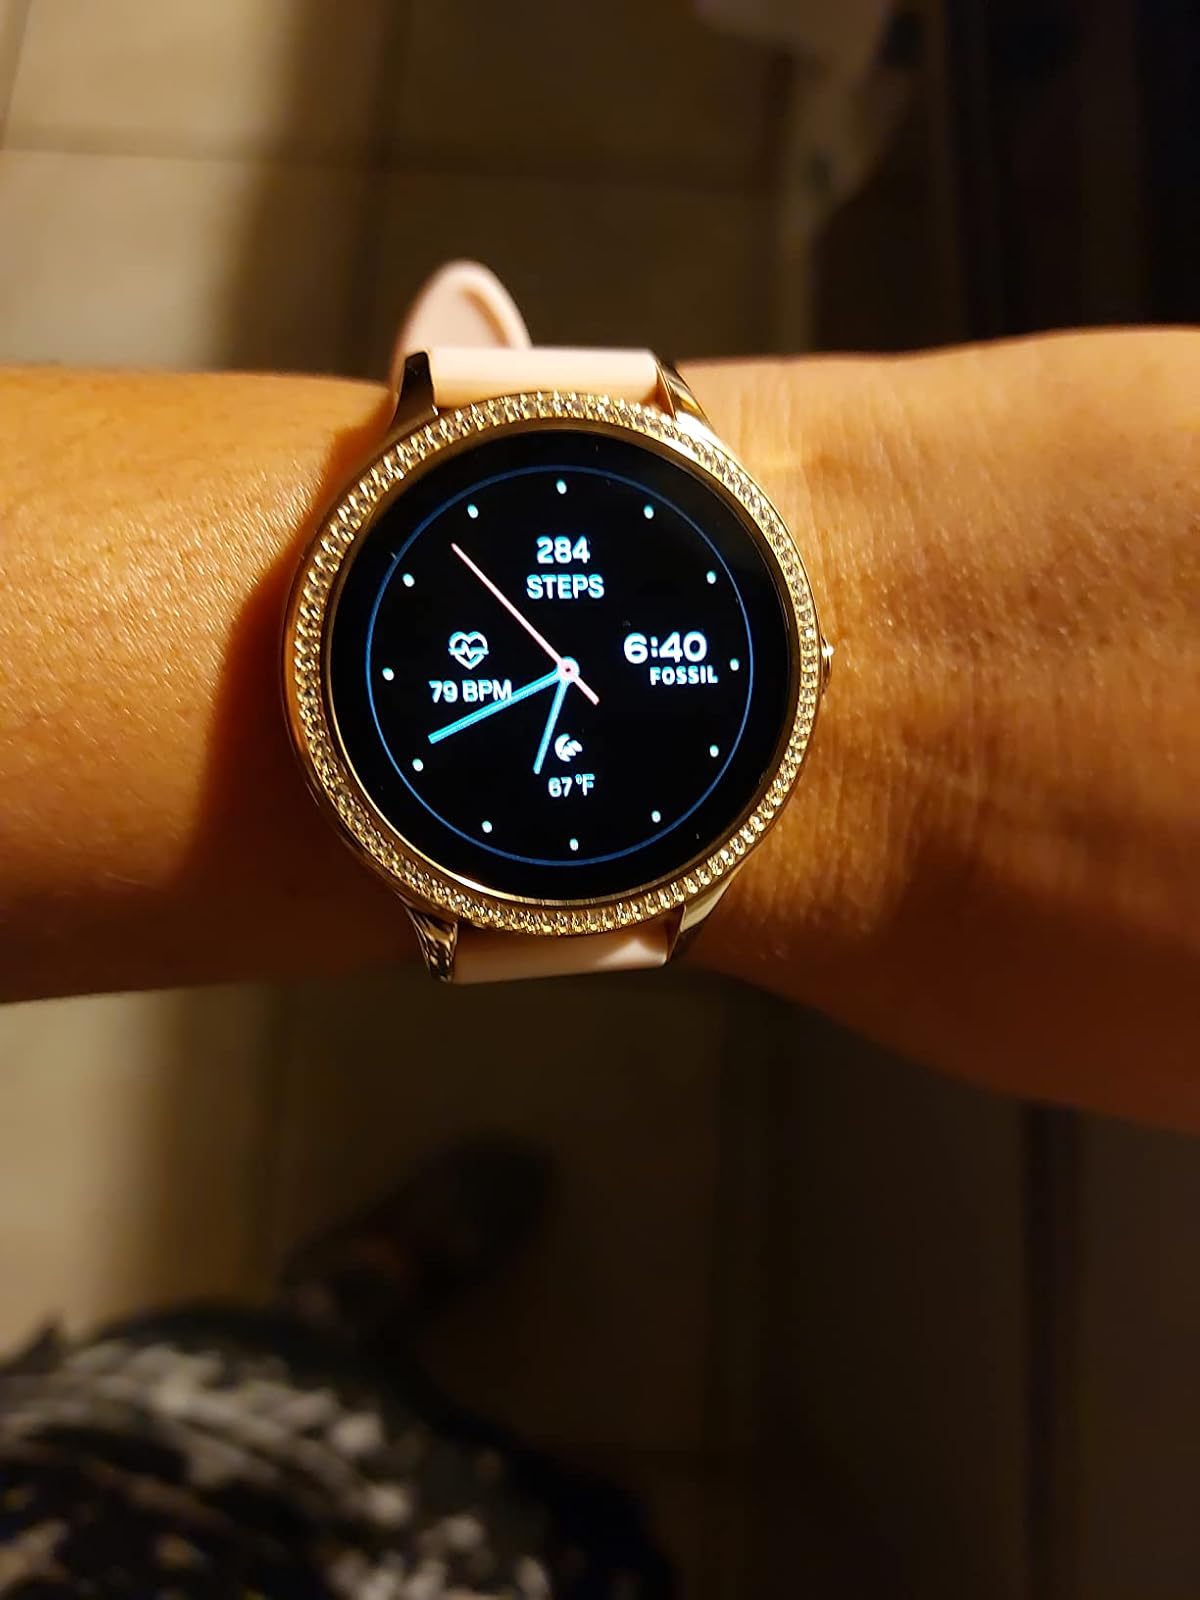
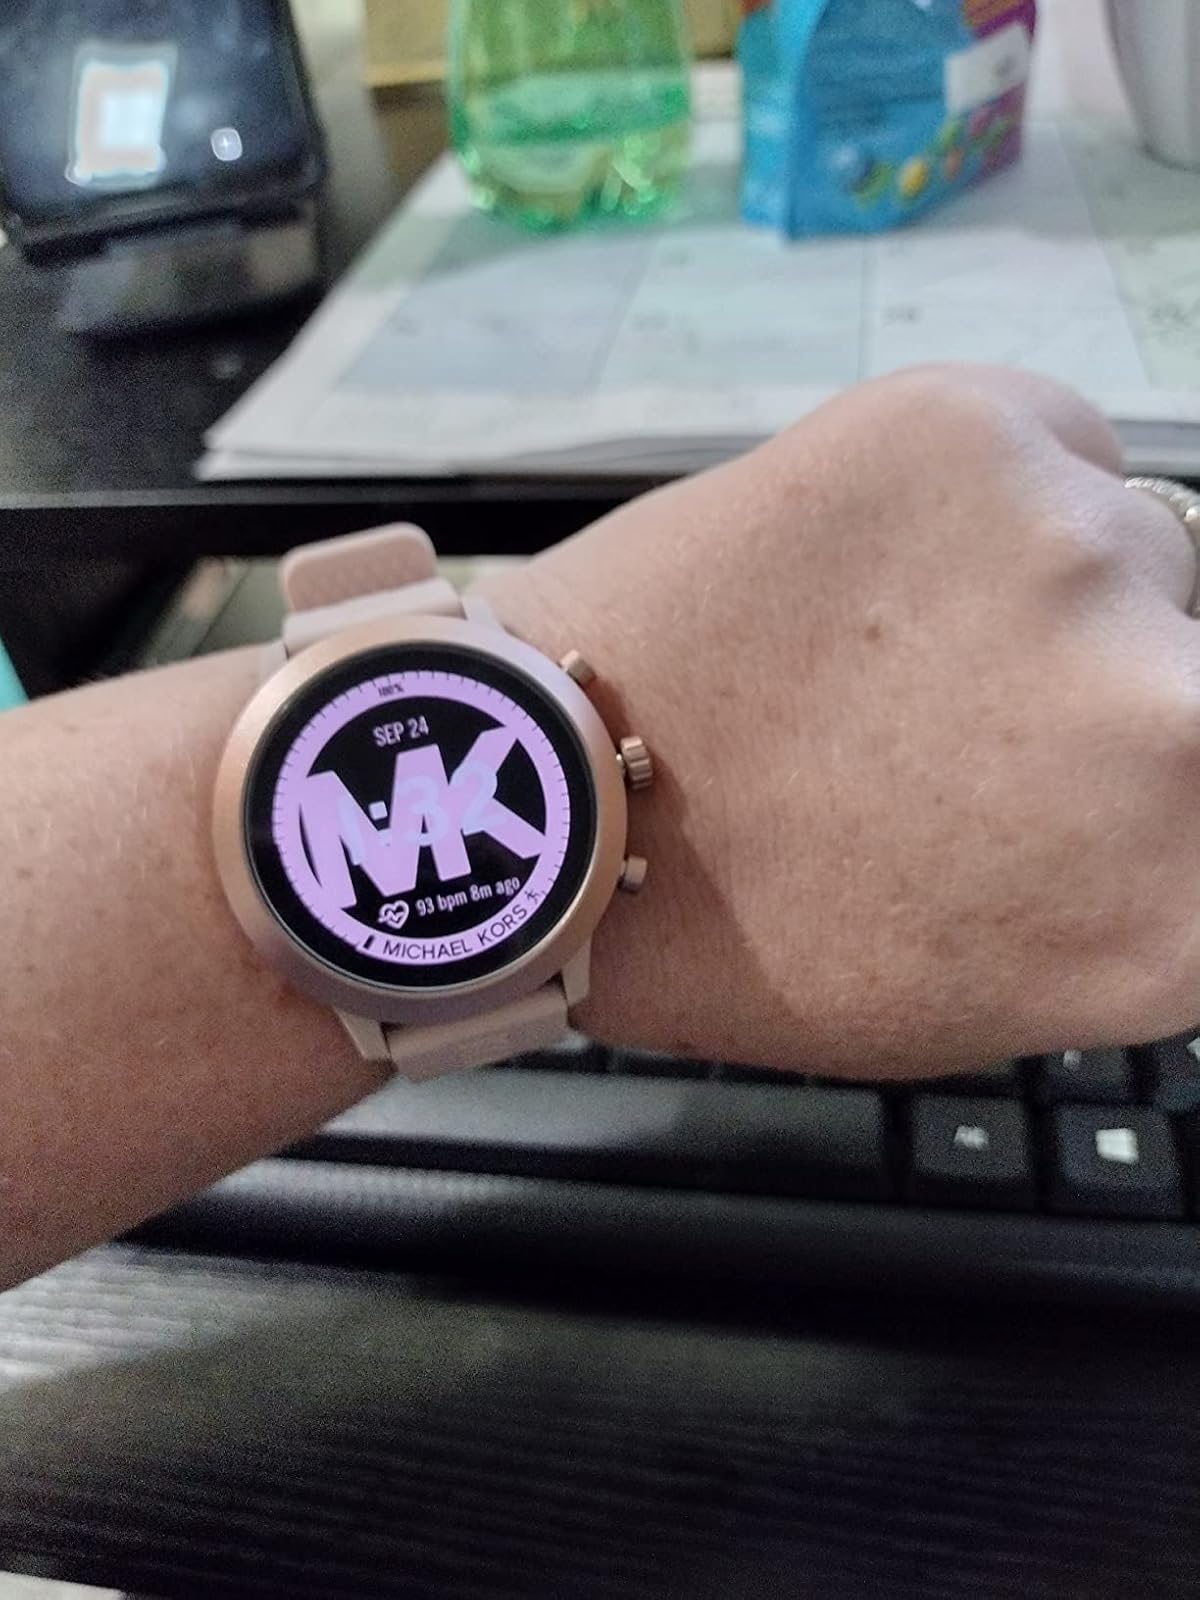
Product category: smartwatch
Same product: no